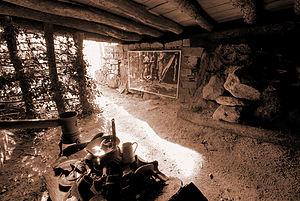
Hideaway in the woods
Le massacre du bois du Thouraud s'est situé sur le territoire de la commune de Maisonnisses, à proximité de sa limite avec Sardent, dans le département de la Creuse et la région Nouvelle-Aquitaine.